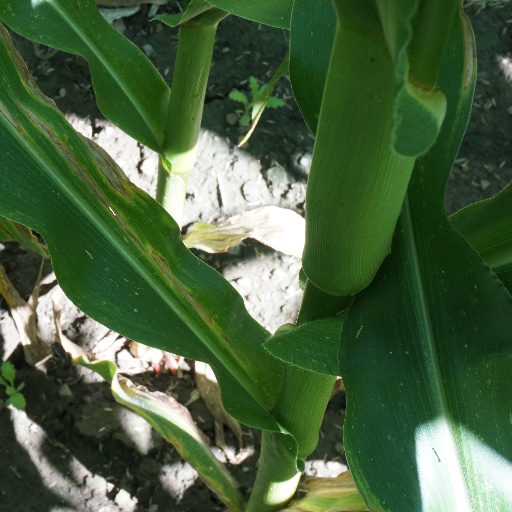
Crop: maize; corn